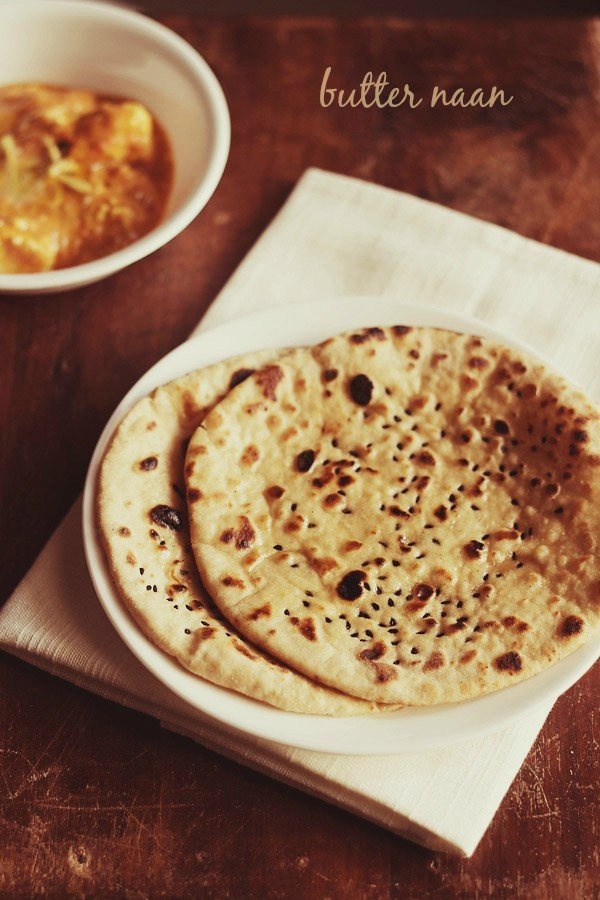
Dish: butter_naan